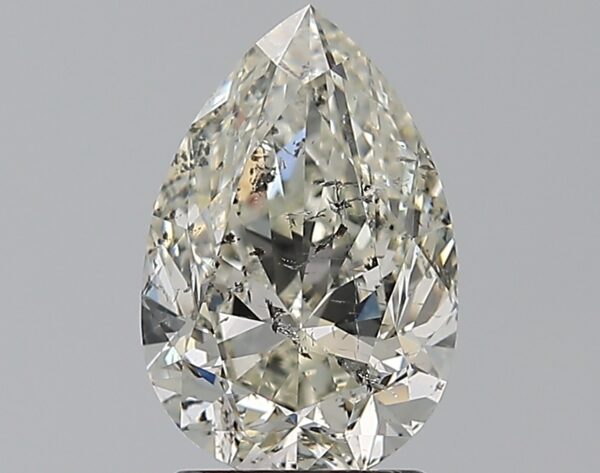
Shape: pear
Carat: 2
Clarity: SI2
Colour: H
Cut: VG
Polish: EX
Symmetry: VG
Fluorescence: M
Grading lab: HRD
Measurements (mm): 10.42 x 6.86 x 4.4